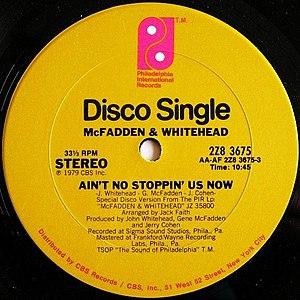
Ain't No Stoppin' Us Now est une chanson interprétée par le duo McFadden & Whitehead pour leur premier album McFadden & Whitehead.